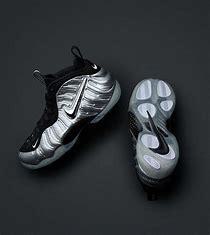
Brand: Nike
Model: Air Foamposite Pro